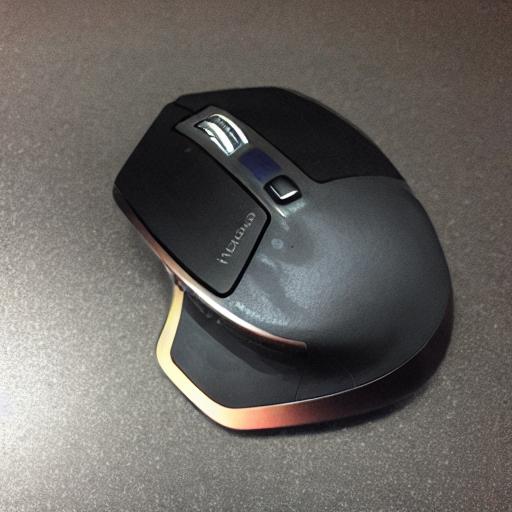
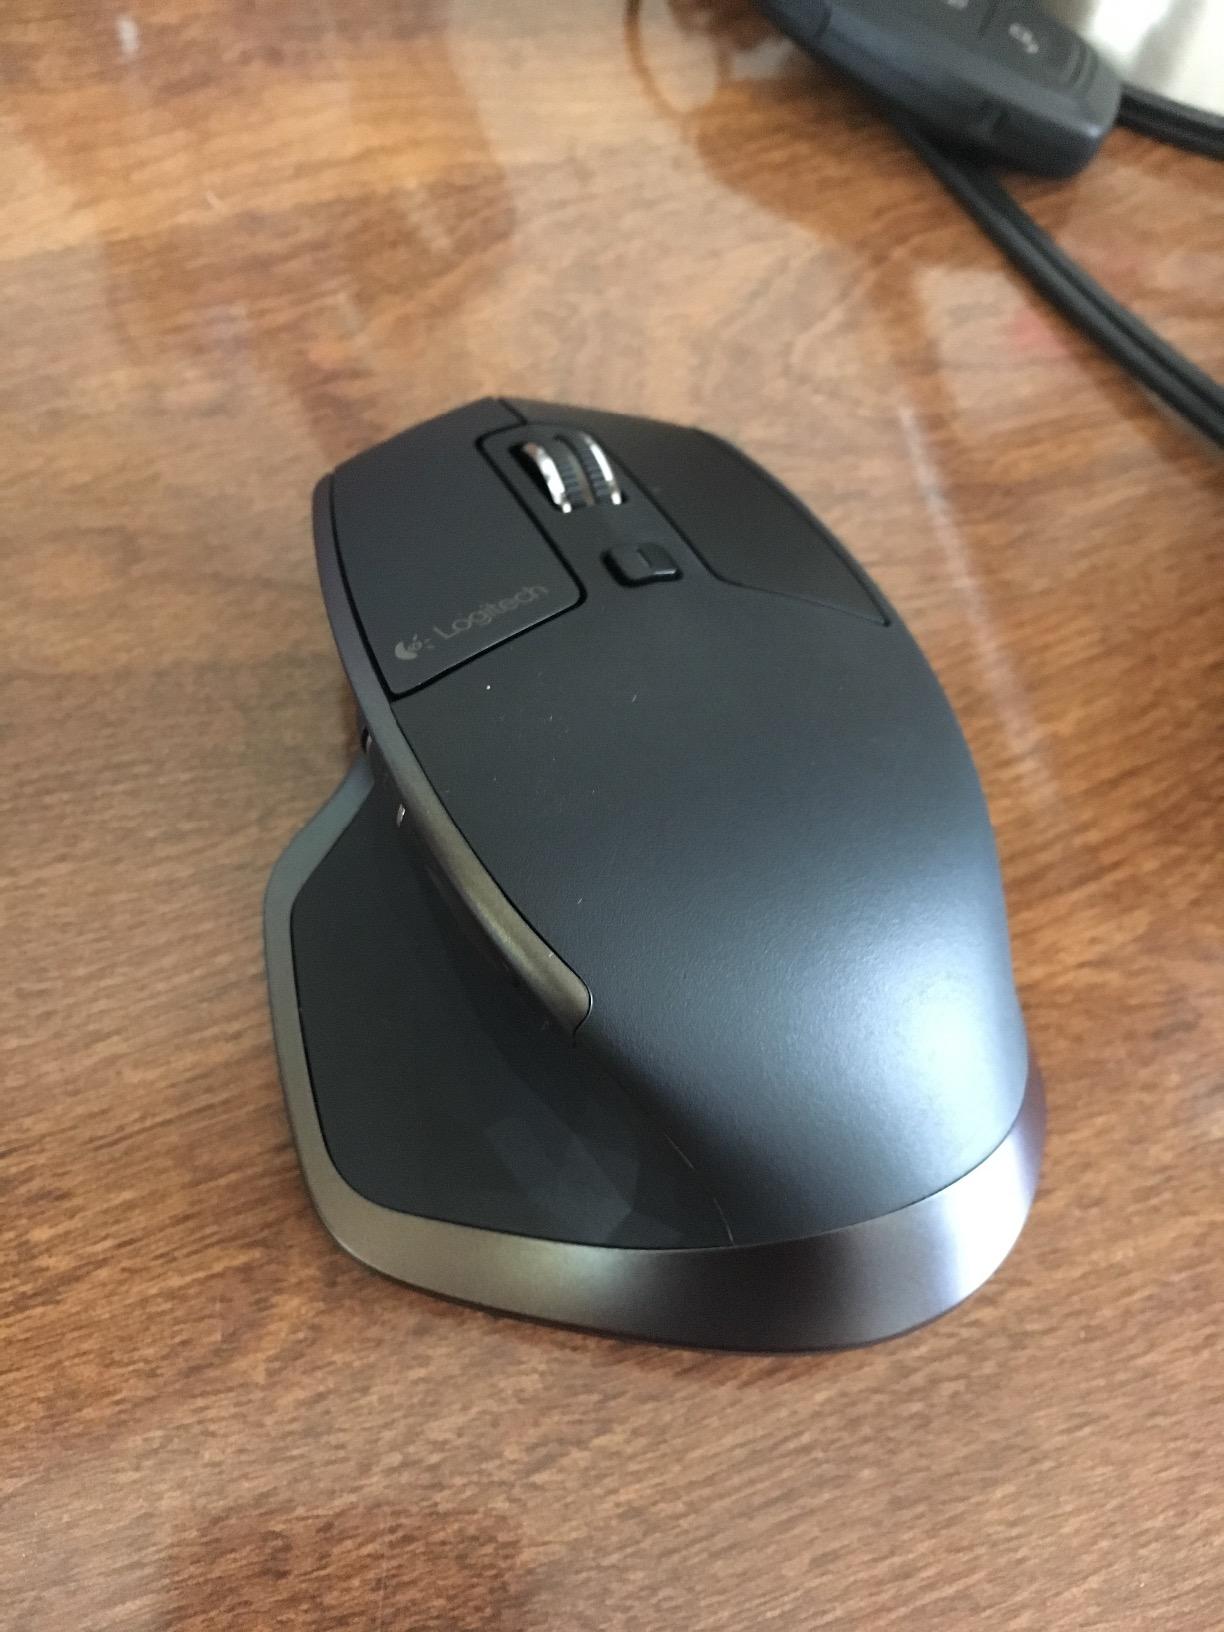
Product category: mouse
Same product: no